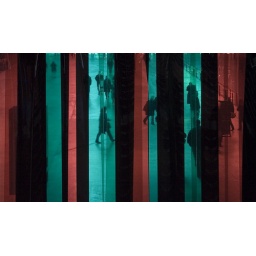
Taken through a red and green perspex screen in the Tate Modern showing people going to and fro